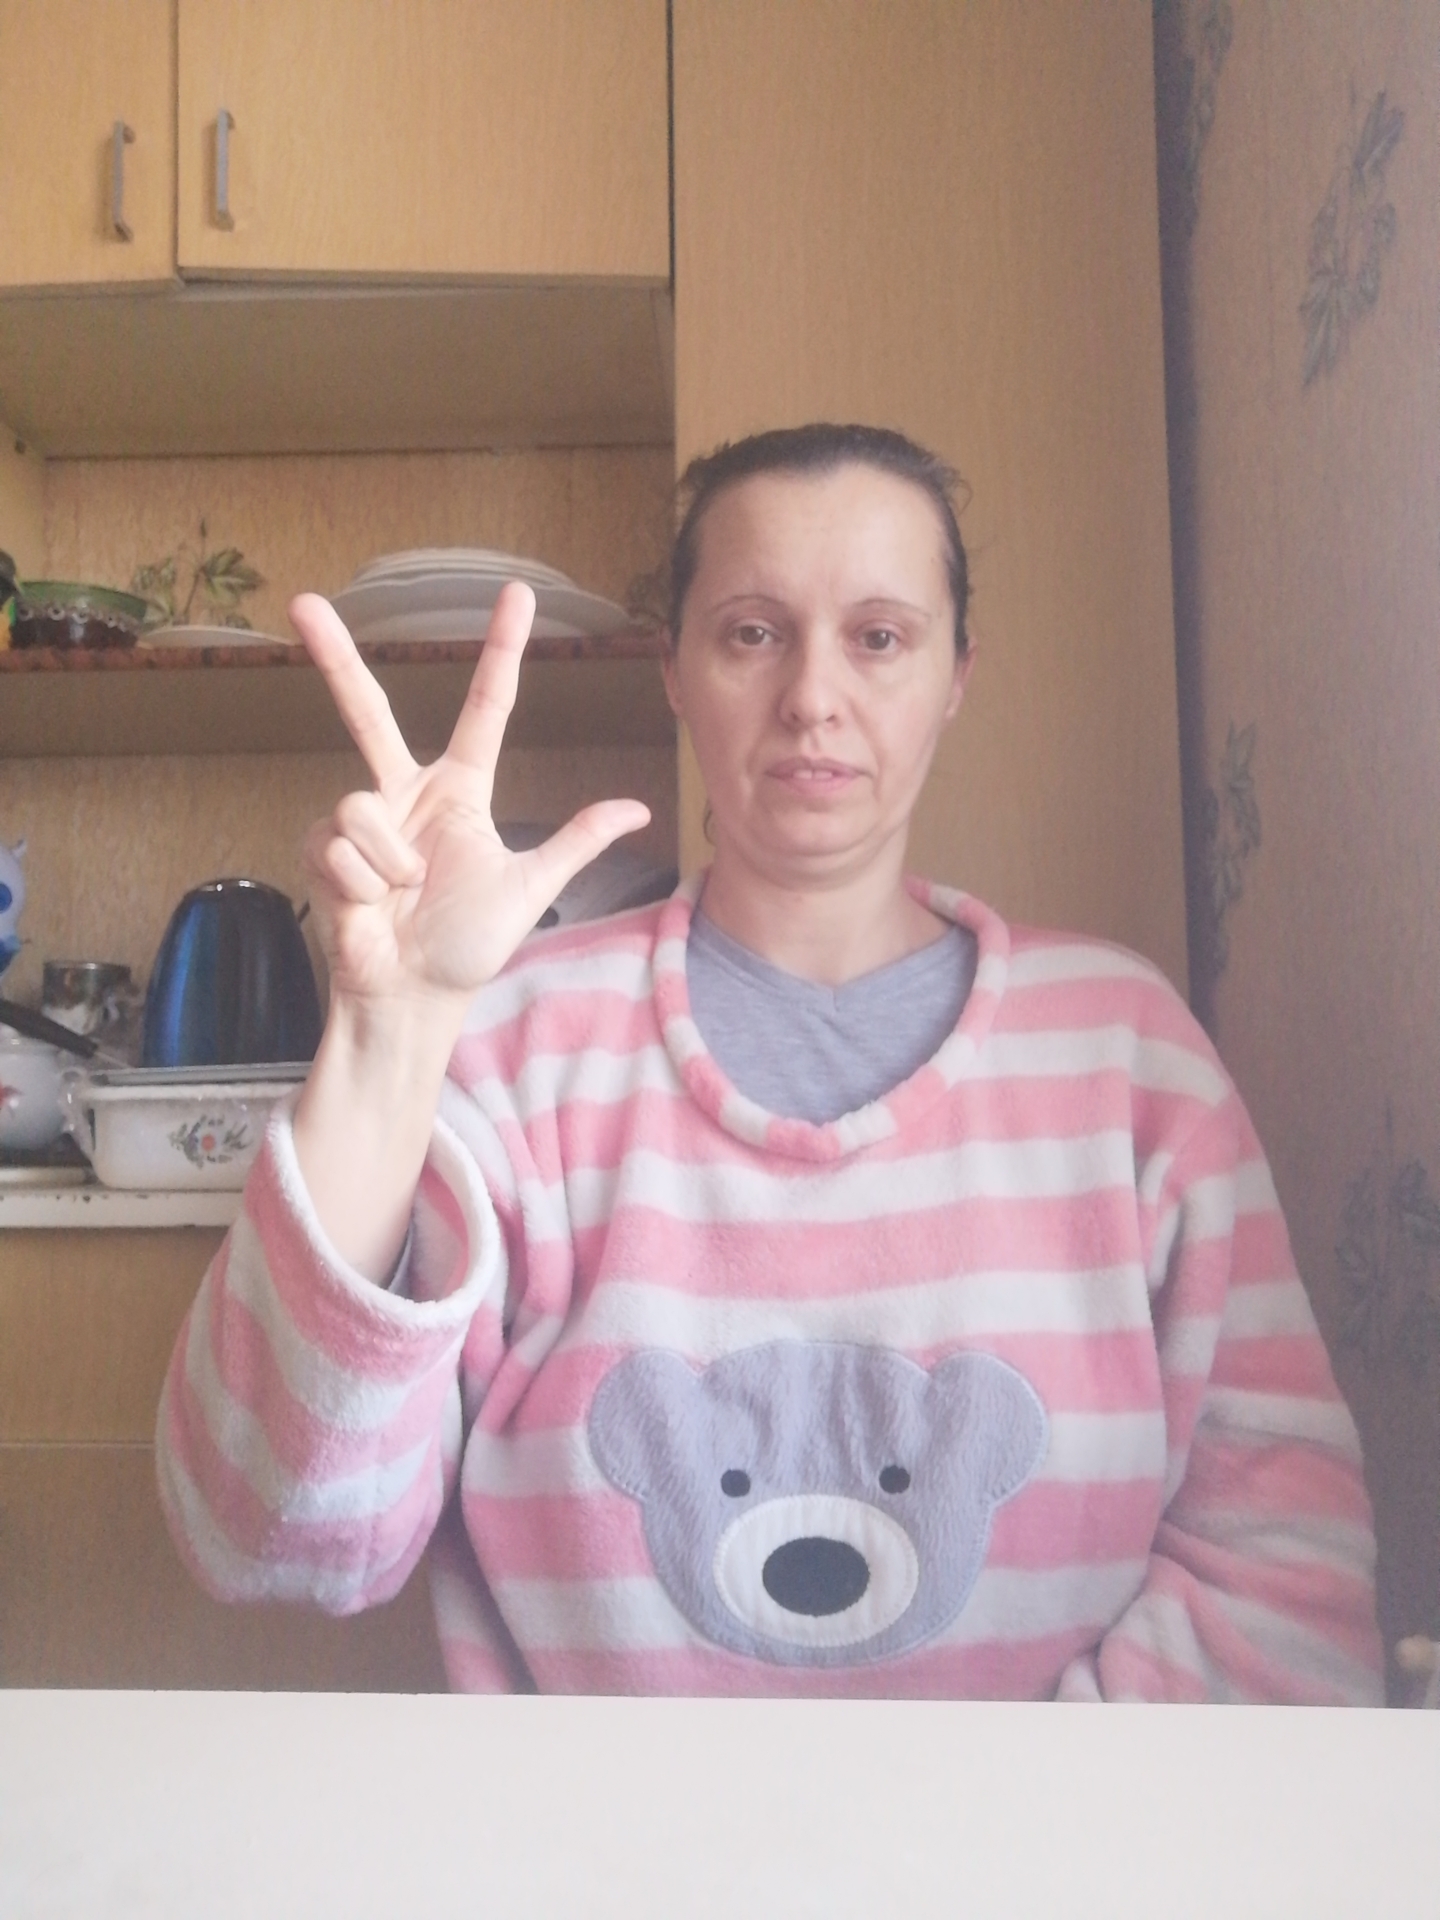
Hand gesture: three2